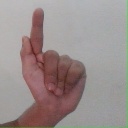
अक्षर: ळ